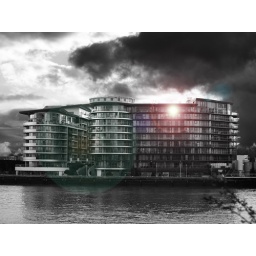
Black and white photo of an appartment block under a threatening sky !